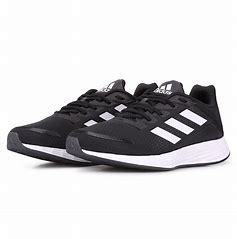
Brand: Adidas
Model: Duramo SL